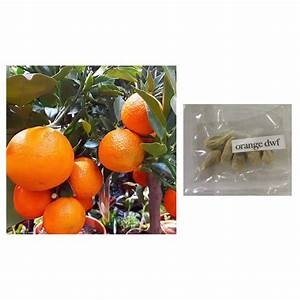
Label: mandarine